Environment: real
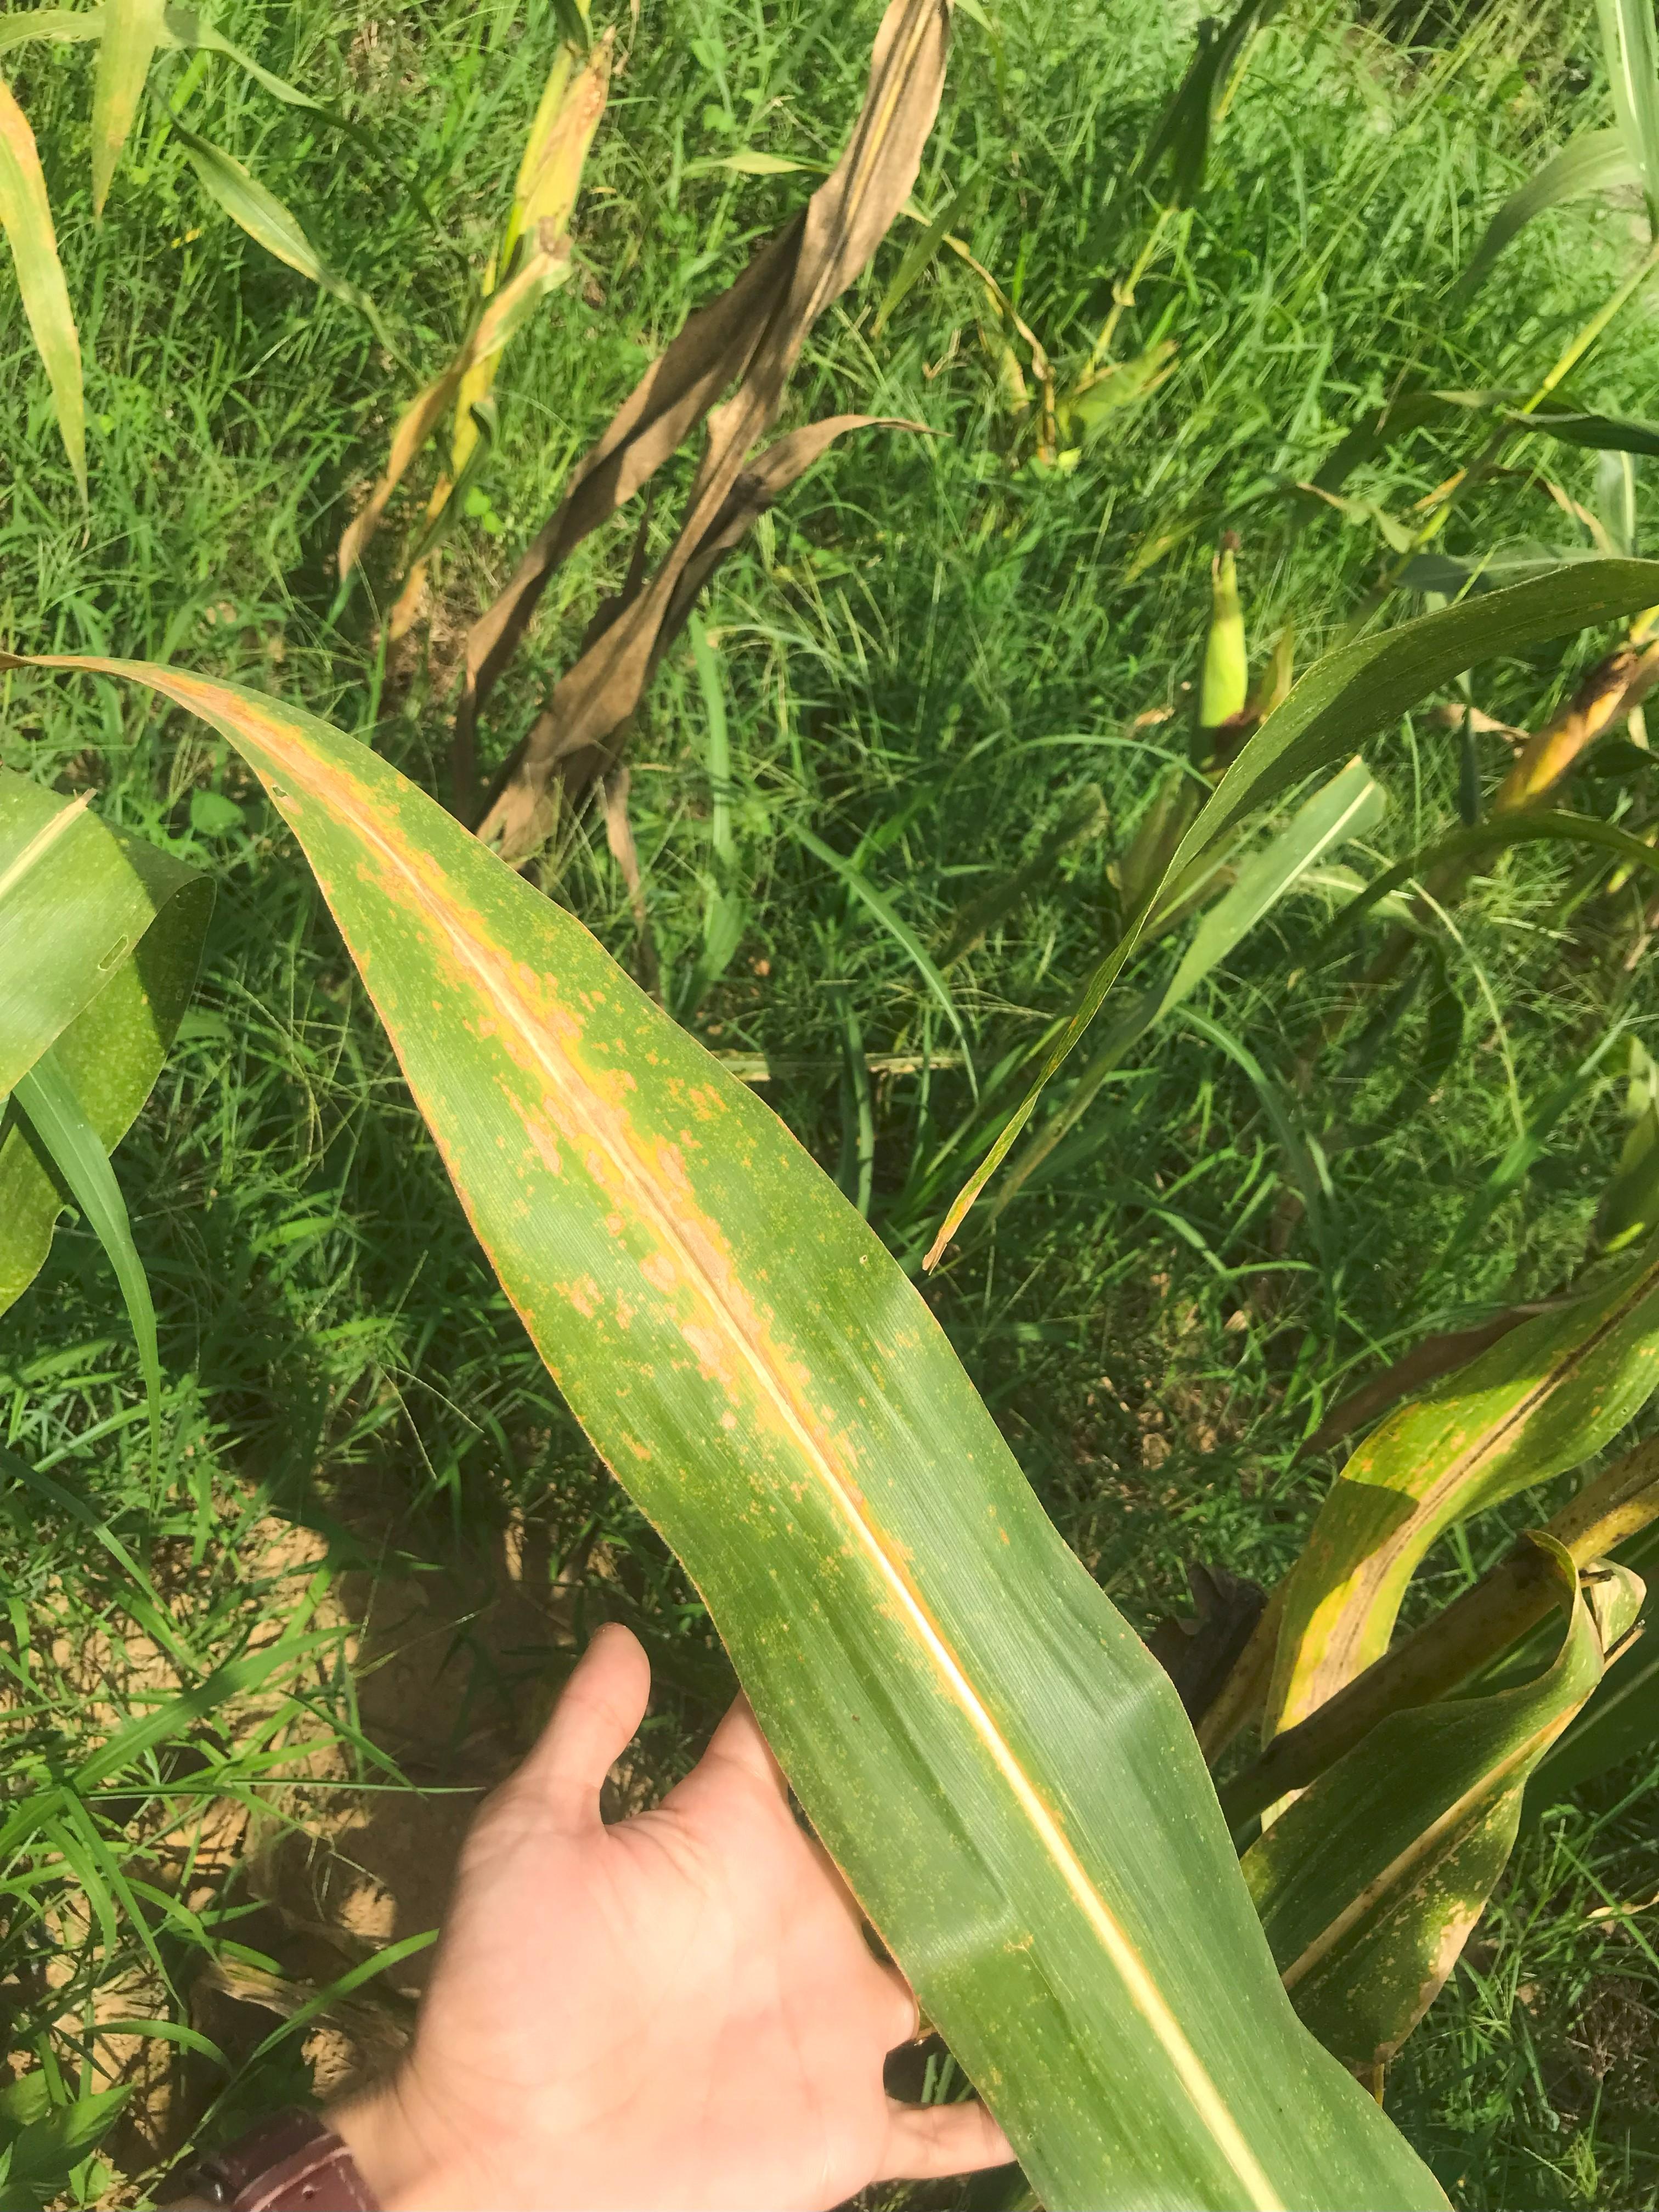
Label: nitrogen_deficiency